King-Wai Yau

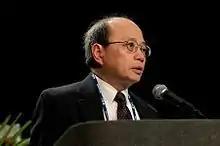
King-Wai Yau delivering 2008 Champalimaud Award lecture at ARVO meeting

King-Wai Yau (born October 27, 1948) is a Chinese-born American neuroscientist and Professor of Neuroscience at Johns Hopkins University School of Medicine in Baltimore, Maryland.